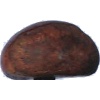
Label: Chestnut 1